Karl Heinrich Ulrichs

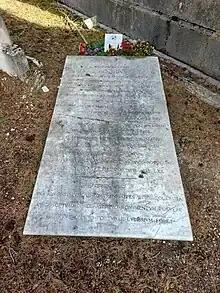
Grave of Ulrichs in Italy

In the 1860s, Ulrichs moved around Germany, always writing and publishing, and always in trouble with the law — though always for his words rather than for sexual offences. In 1864, his books were confiscated and banned by police in Saxony. Later the same thing happened in Berlin, and his works were banned throughout Prussia. Several of Ulrichs's more important works are back in print, both in German and in translation.